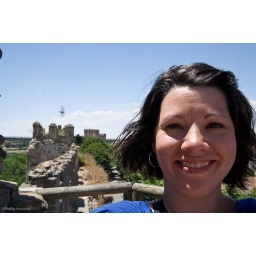
Jamie on the Archway wall in Coca - the castle is in the background, the cutie is in the foreground.